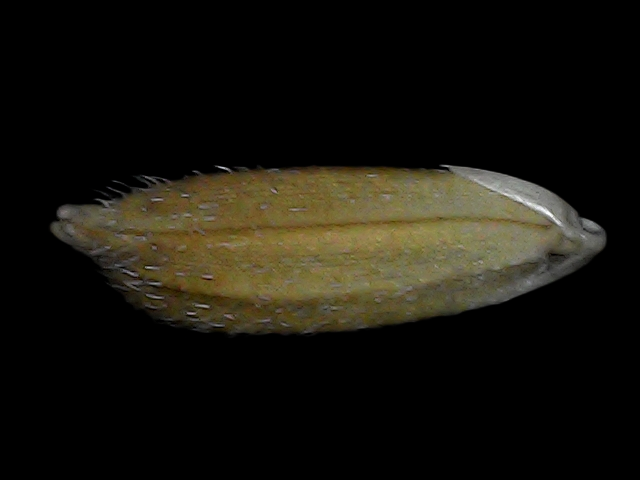
Rice variety: Bd93